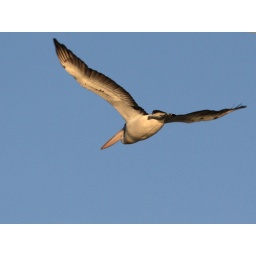
182_8652 Pelican flying over the boat ramp 6a